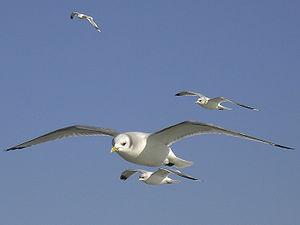
La réserve naturelle nationale des Sept-Îles est une réserve naturelle nationale située en Bretagne dans les Côtes-d'Armor. Elle a été classée en 1976 et occupe une surface de 320 ha répartie sur cinq îles principales. Elle protège d'importantes colonies d'oiseaux marins en particulier de Fou de bassan, de Macareux moine, de Puffin des Anglais et de Pingouin torda.